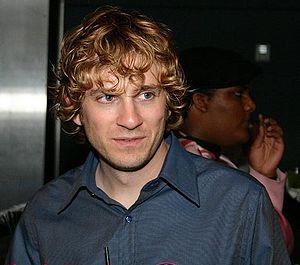
Andrew Wells est un personnage des séries télévisées Buffy contre les vampires et Angel interprété par Tom Lenk. Il apparaît pour la première fois dans la saison 6 de Buffy contre les vampires en tant que membre du Trio. Il intègre ensuite difficilement le Scooby-gang lors de la saison suivante.